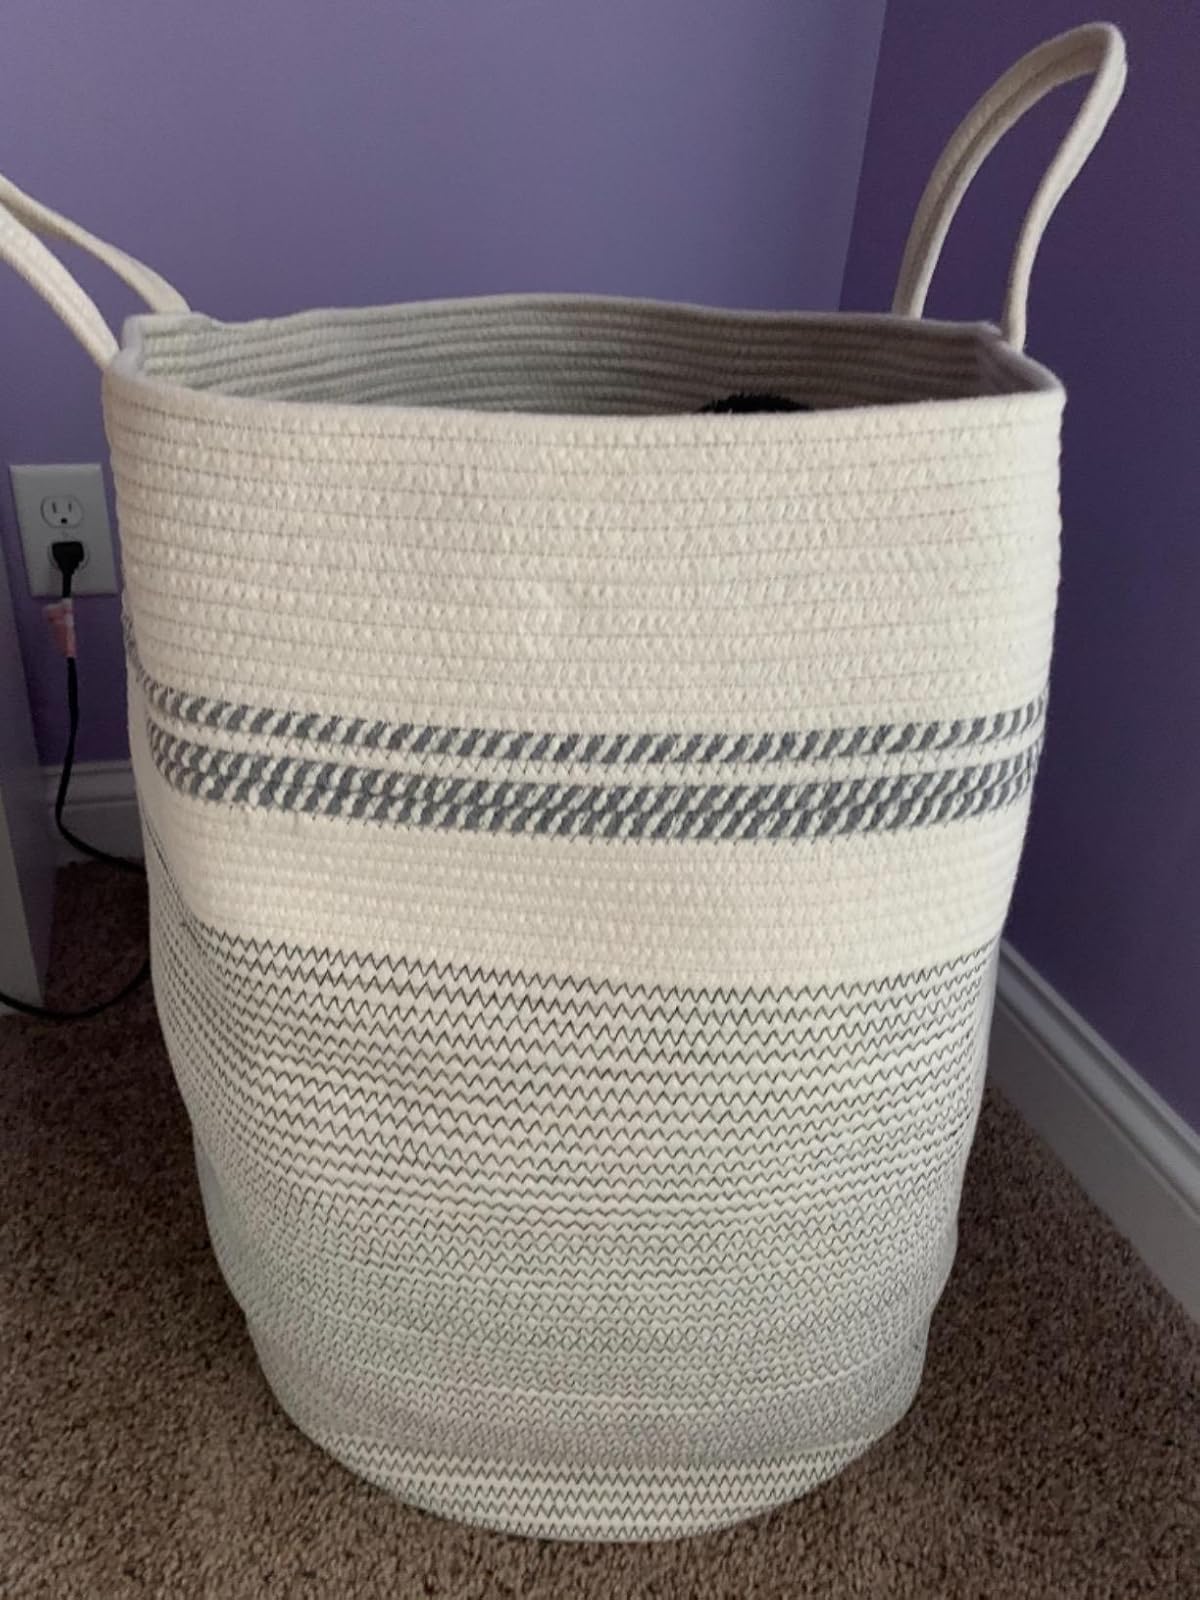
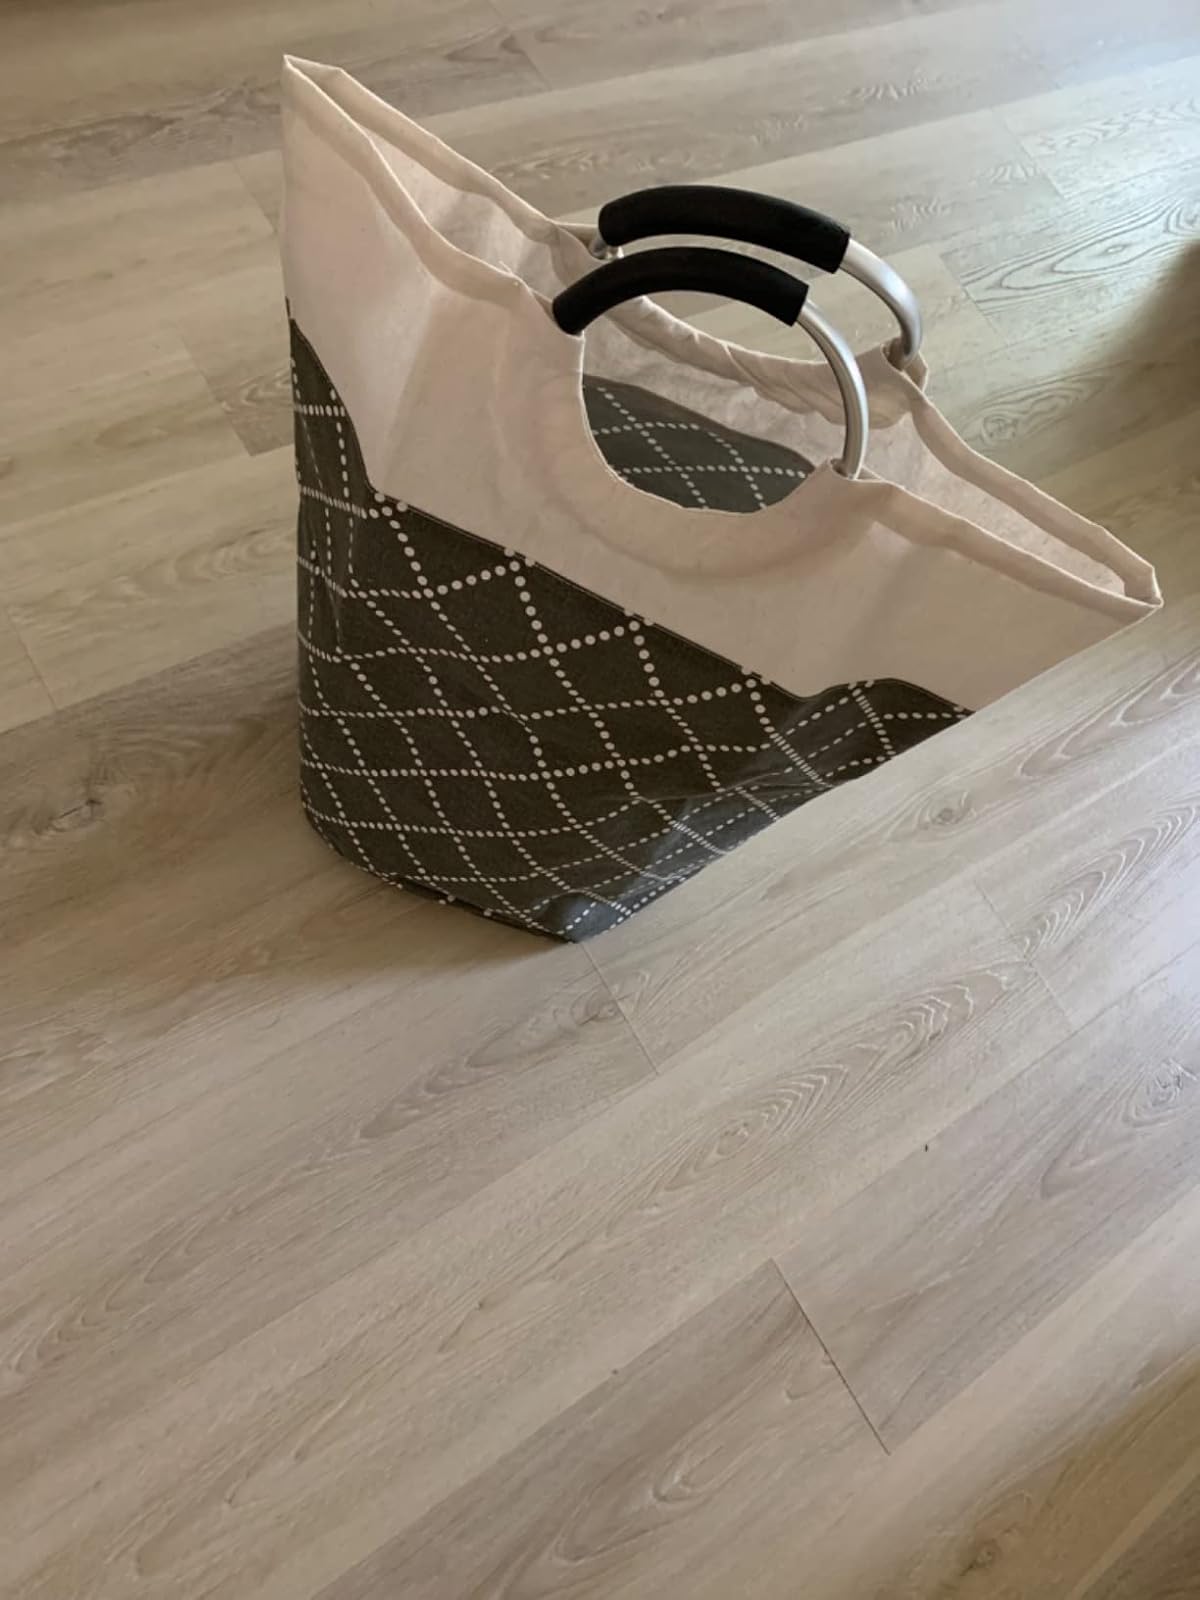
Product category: items_hamper
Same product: no